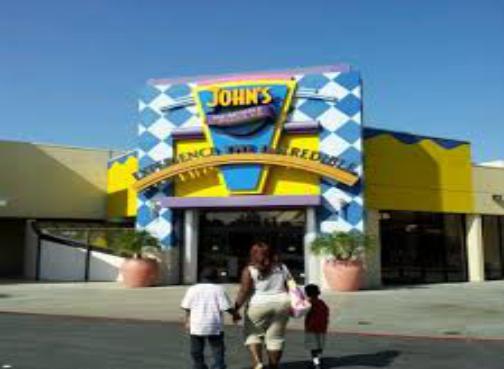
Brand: John's Incredible Pizza
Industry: Food